2014 SportsCar Grand Prix

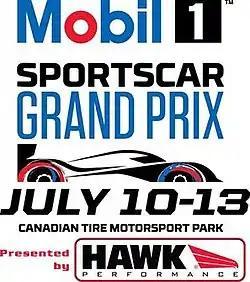

The 2014 Mobil 1 SportsCar Grand Prix presented by Hawk Performance was a sports car racing event held at Canadian Tire Motorsport Park near Bowmanville, Ontario on July 13, 2014. The race was the eighth round of the inaugural Tudor United SportsCar Championship, replacing the former American Le Mans Series that previously held the Grand Prix since 1999. The race marked the 29th IMSA sanctioned sports car race held at the facility. Daytona Prototypes were introduced to the race for the first time as part of the development of the United SportsCar Championship.